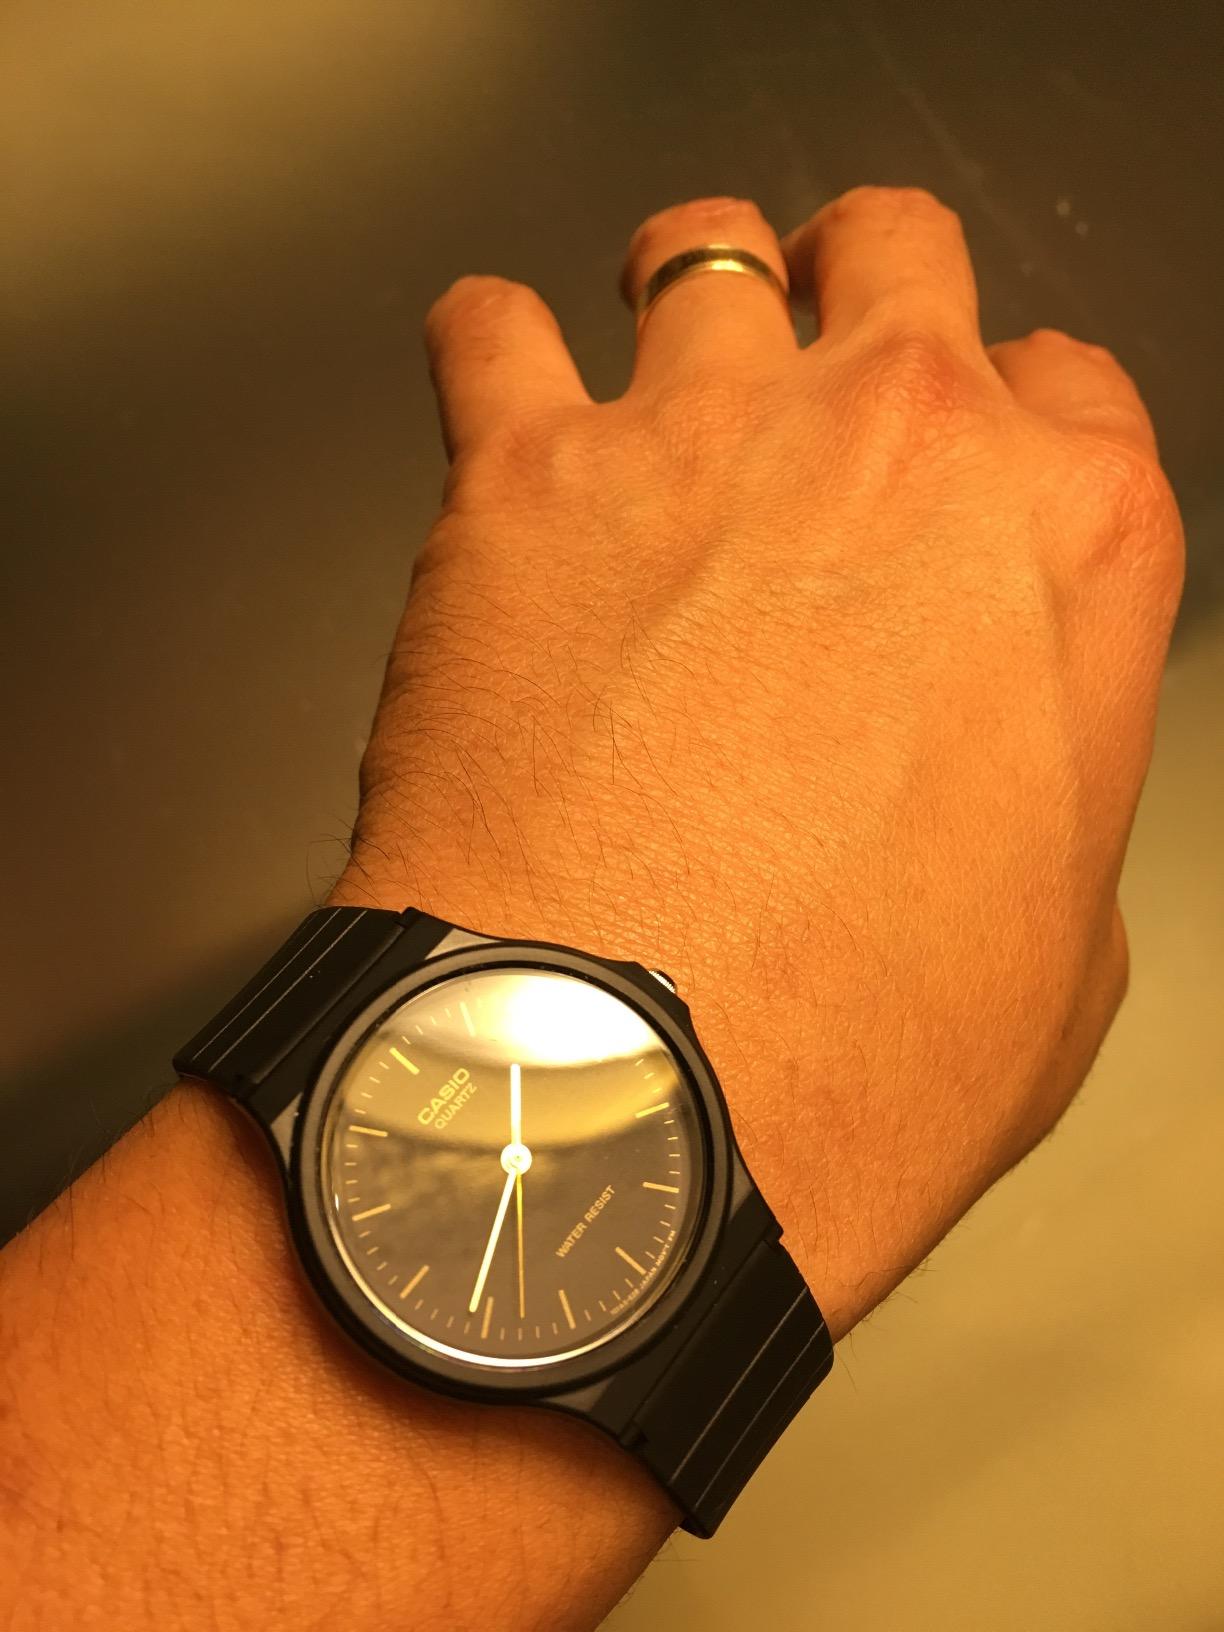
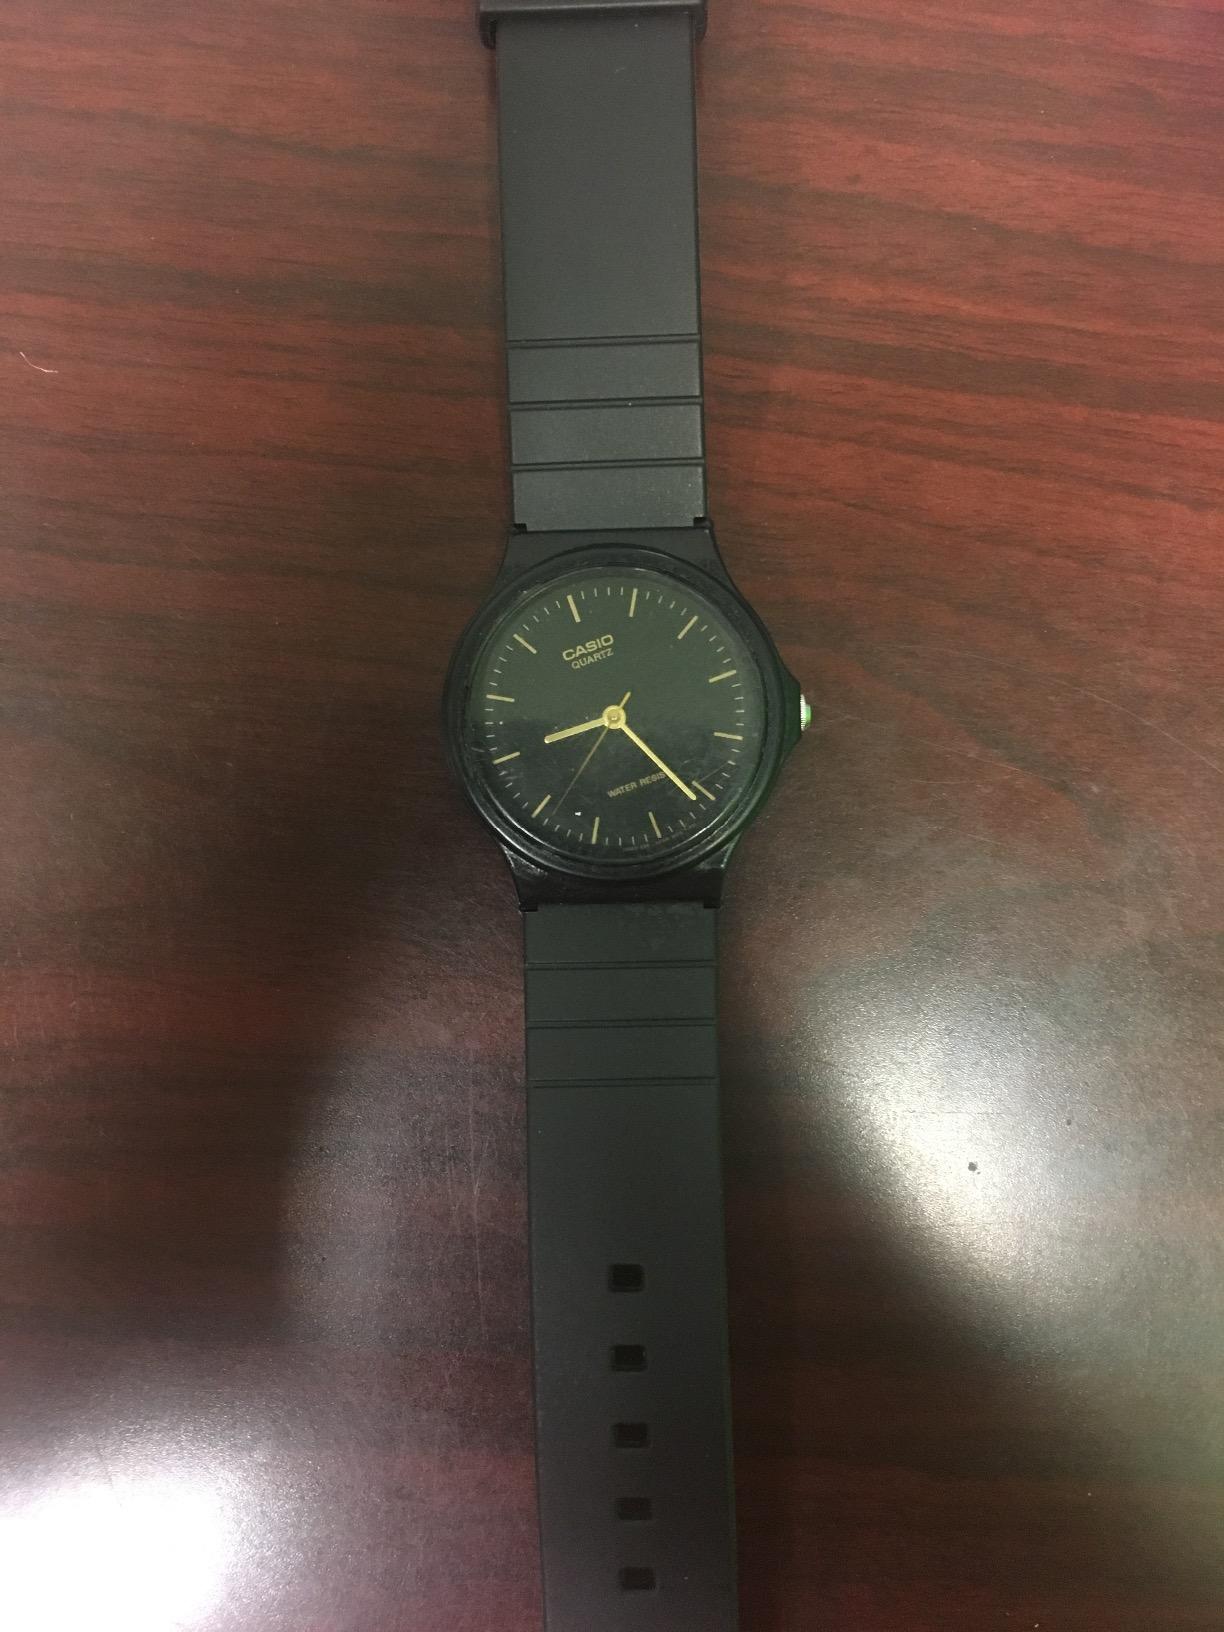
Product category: accessories_watch
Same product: yes